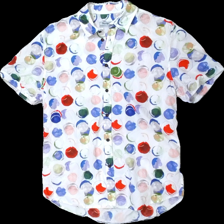
View: front
Type: Shirt
Category: Men
Brand: Desigual
Colors: White, Red, Blue, Multicolor
Material: 100% cotton
Pattern: Dots
Cut: Regular
Size: L
Season: All
Damage location: top center
Price range: 100-150
Recommended usage: Reuse
Description: prickig kortärmad skjorta